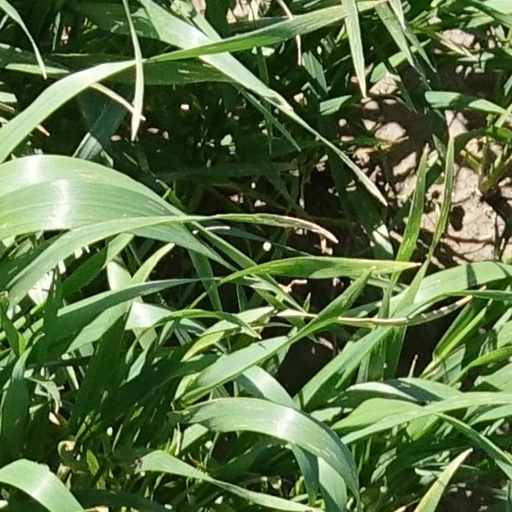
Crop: wheat